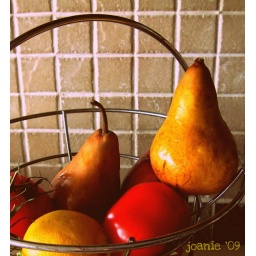
...a fruit basket seen in my friend's kitchen in Sechelt.....it soon became our Monday breakfast! :~}